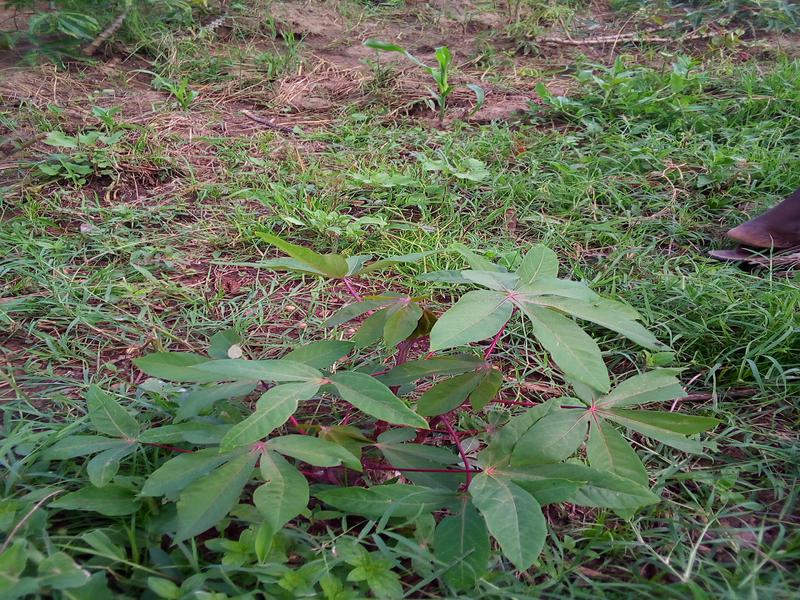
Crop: cassava
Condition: healthy